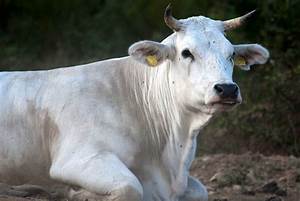
Label: cow